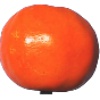
Label: clementine